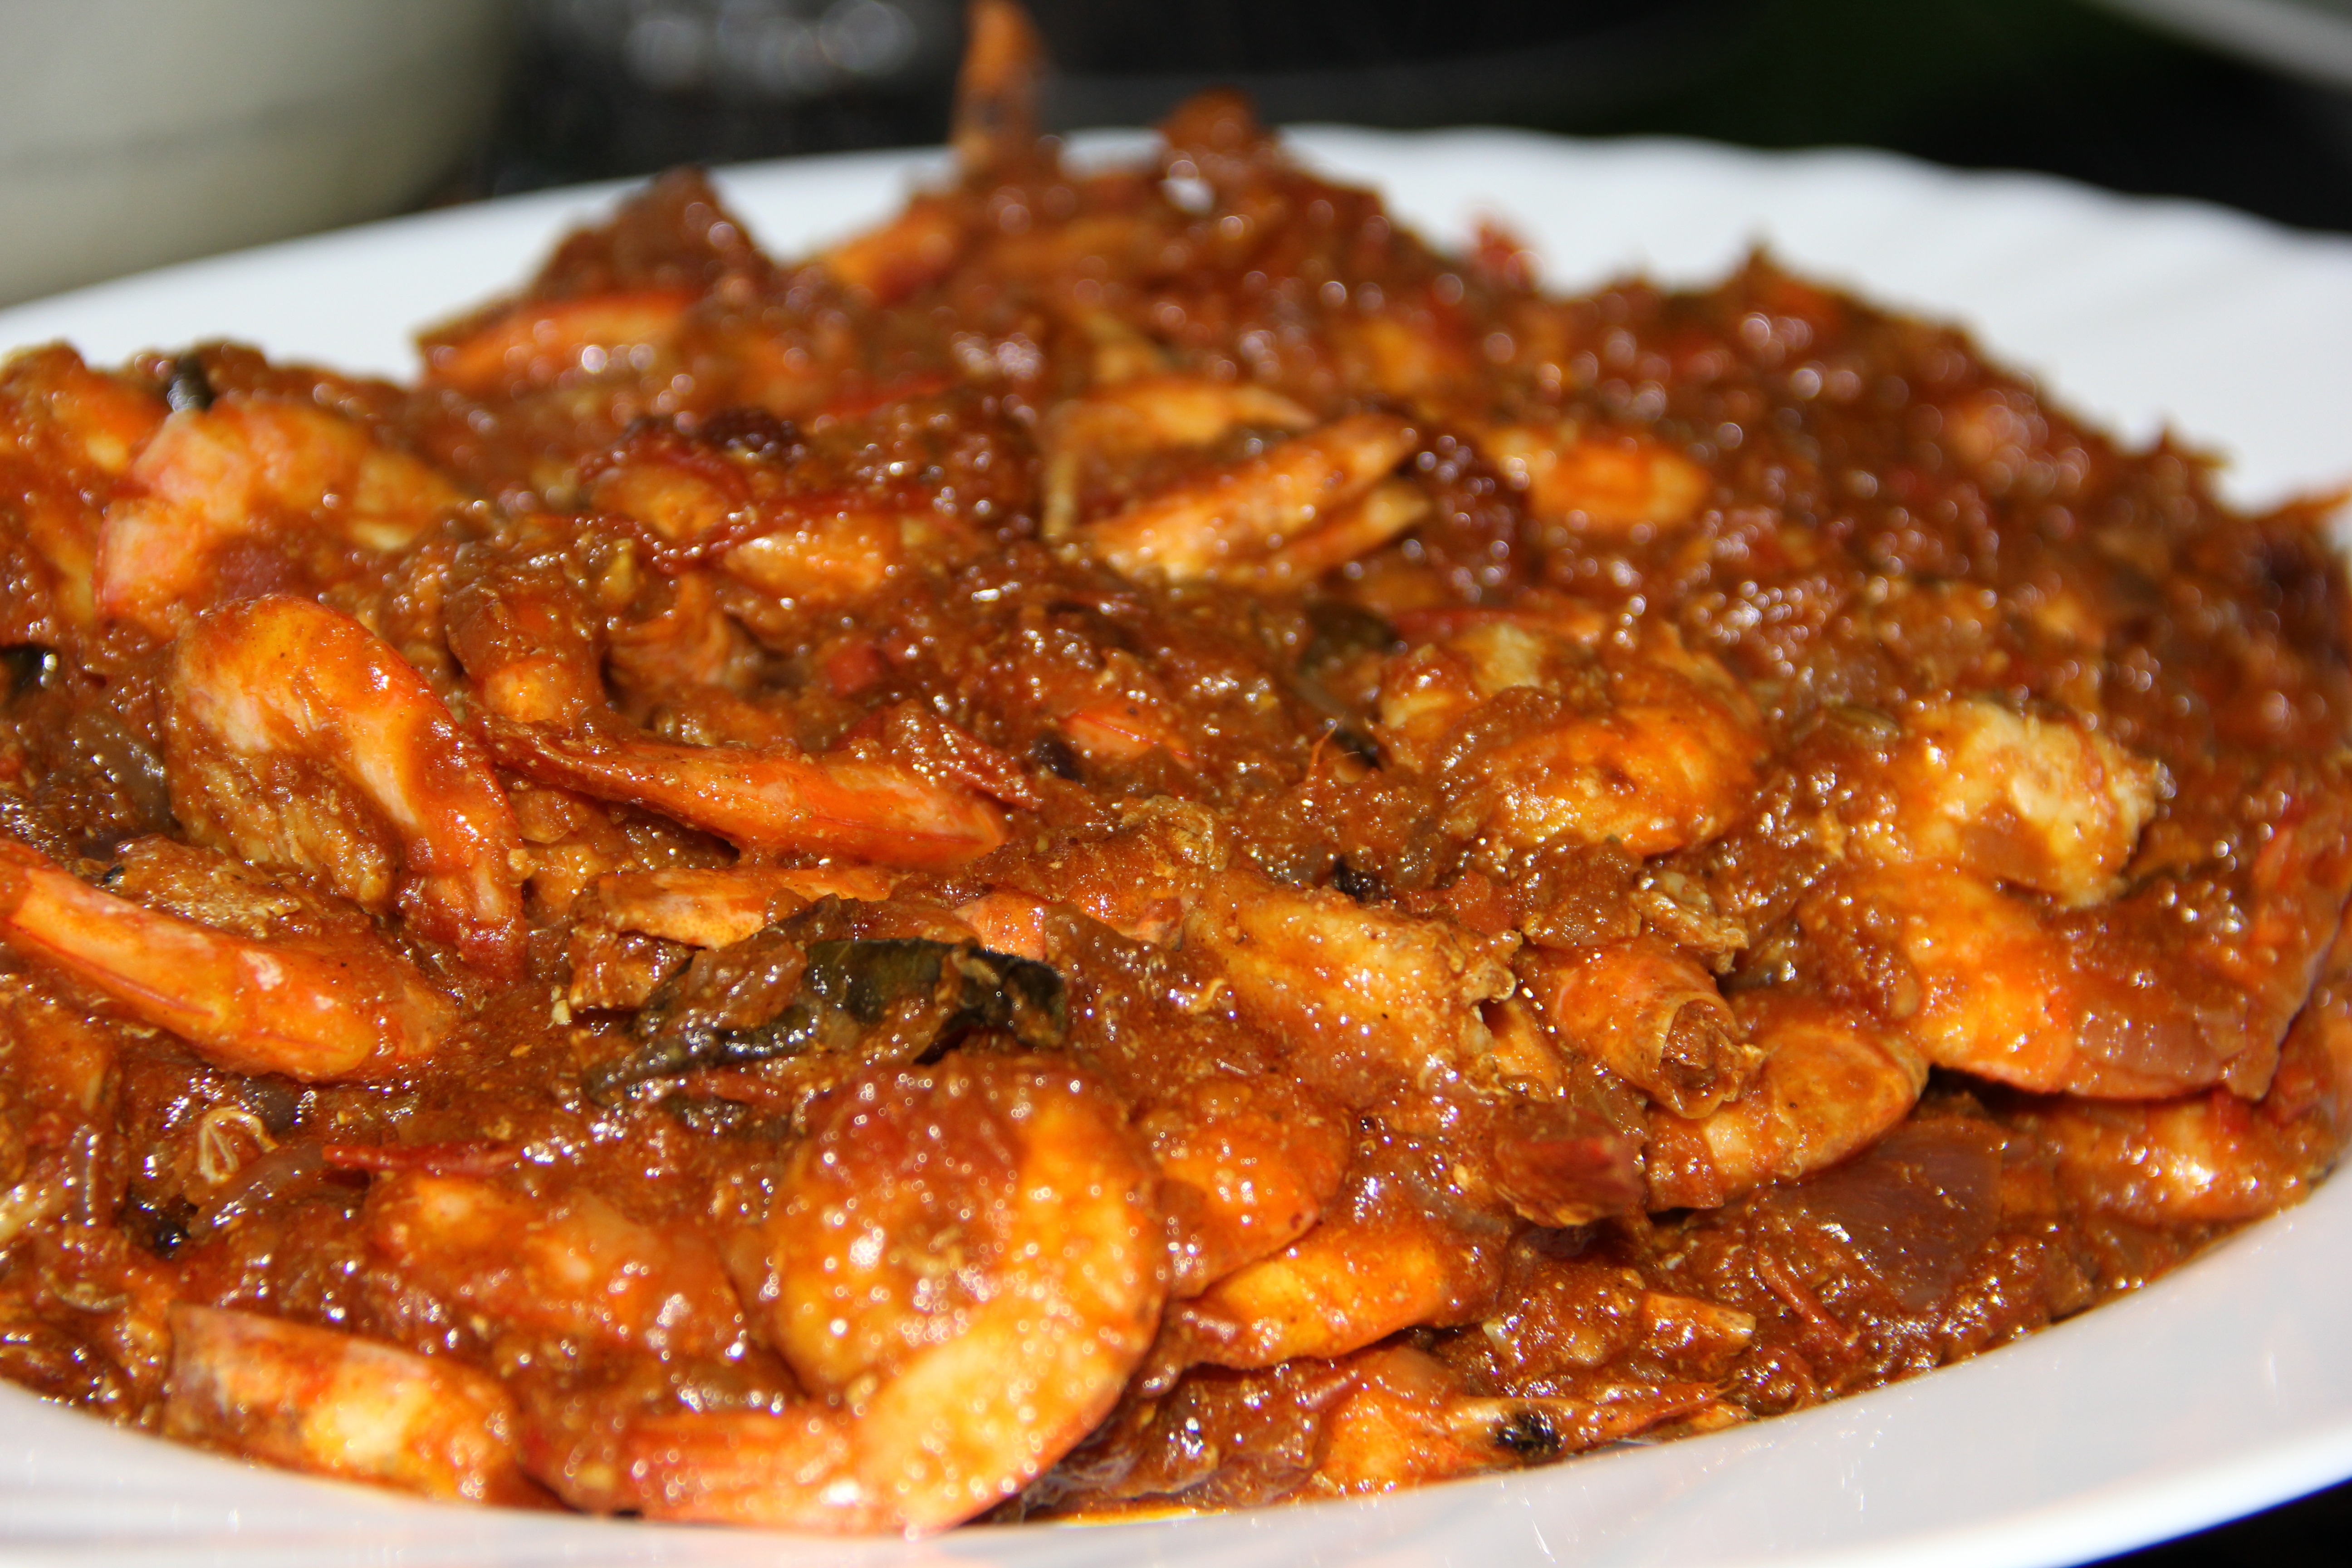
restaurant, dish, meal, food, produce, asia, snack, eat, meat, cuisine, delicious, cook, shrimp, asian food, nutrition, spices, tasty, indian, taste, curry, asian cuisine, indian cuisine, indian snacks, food indian